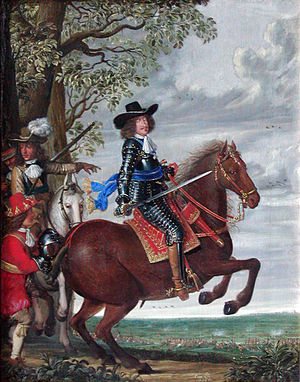
Frederik 3. / Den første modgang
Frederik 3. til hest. Maleri af Wolfgang Heimbach.
Frederik III var konge af Danmark-Norge fra 1648 til 1670. Han tilhørte den oldenborgske slægt og havde som valgsprog: Dominus providebit. Under hans regeringstid blev det meste af Danmark kortvarigt besat af svenske tropper, og som betingelse for fred afstod han i 1658 Skåne, Halland og Blekinge til den svenske krone. Alligevel formåede han i de følgende år at udnytte den ustabile situation til at gøre sig selv til enevældig konge og sikre sine efterkommeres arveret til tronen.